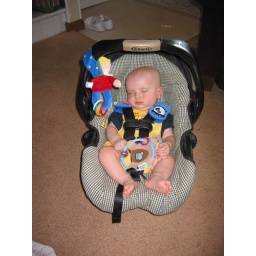
Alex in the car seat